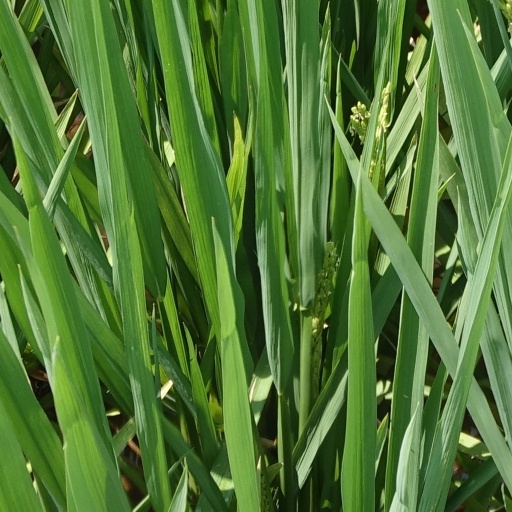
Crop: rice